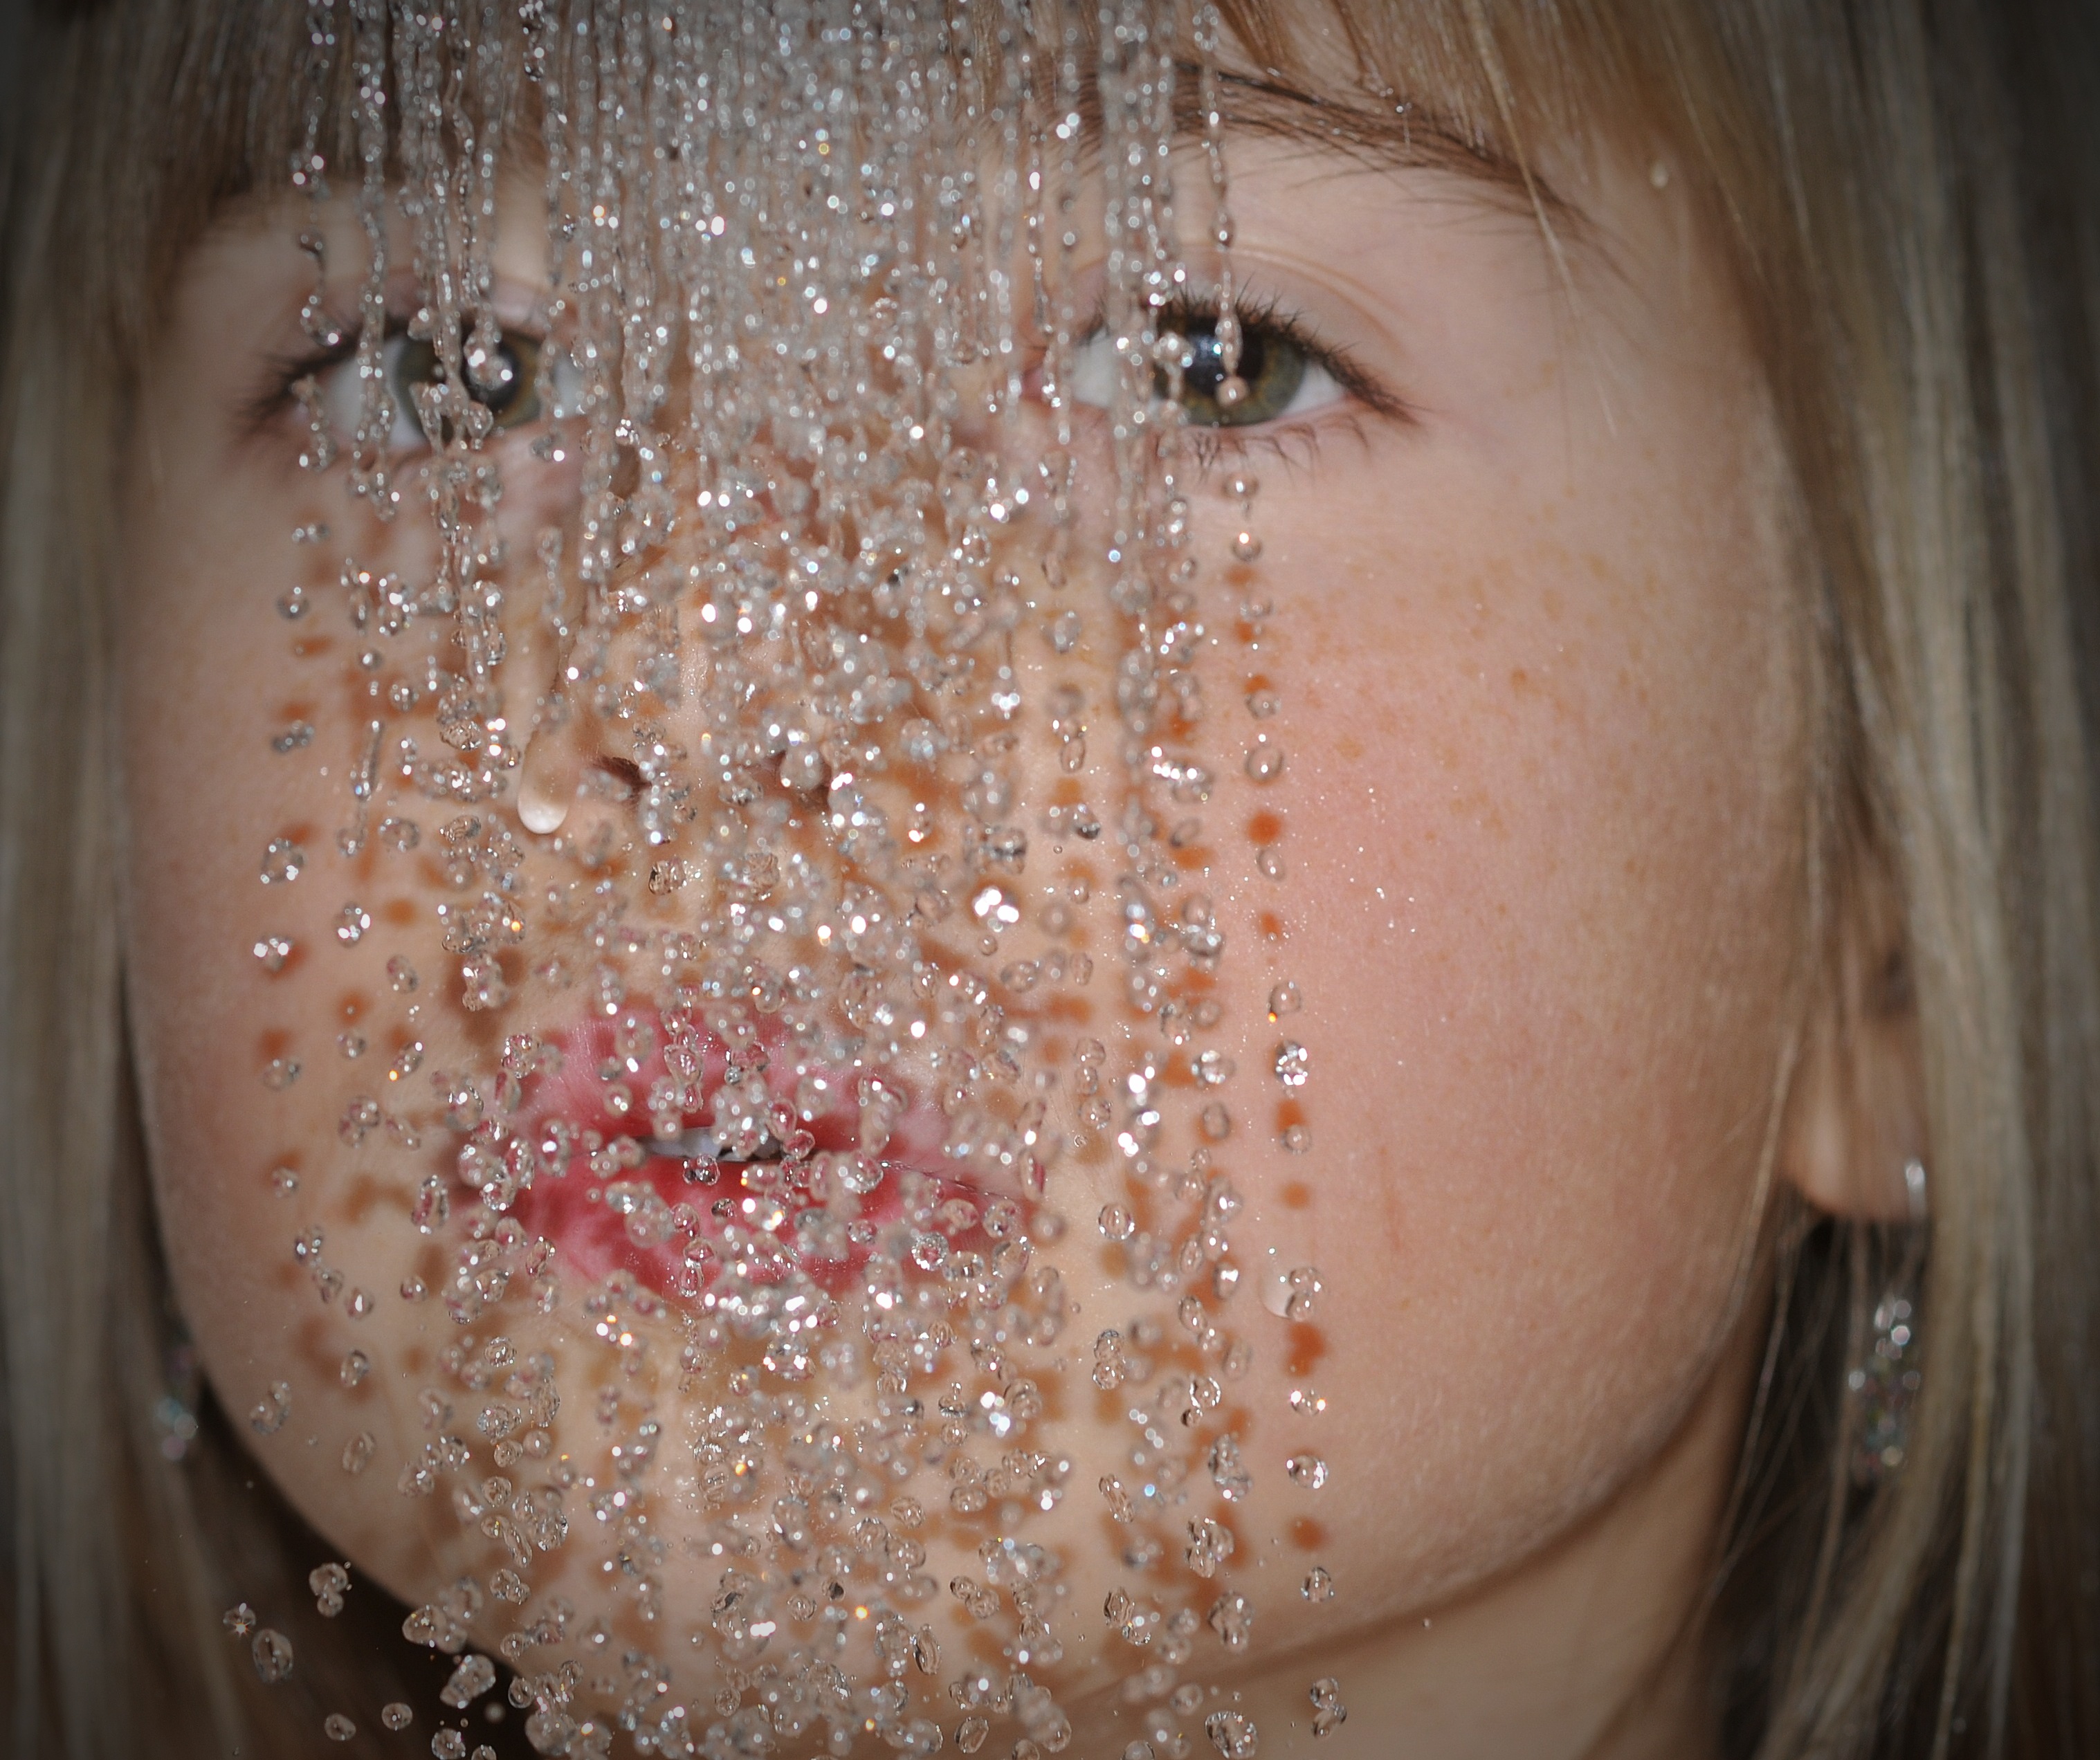
hand, girl, finger, child, human, ear, lip, glitter, eyebrow, mouth, eyelash, close up, human body, face, nose, cheek, eye, head, skin, beauty, blond, organ, tooth, drop of water, abdomen, body piercing